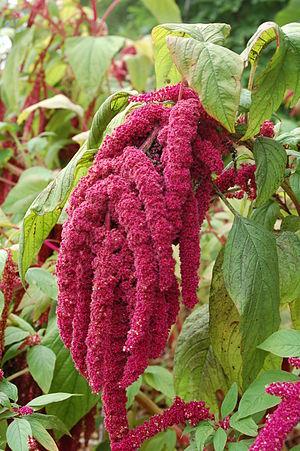
Les grains anciens sont un ensemble de grains de céréales et de pseudocéréales qui sont considérés comme ayant été peu modifiés par la sélection variétale au cours des derniers millénaires, par opposition aux céréales les plus répandues telles que le maïs, le riz, le seigle et les variétés modernes de blé, qui sont le résultat de milliers d'années de sélection continue.